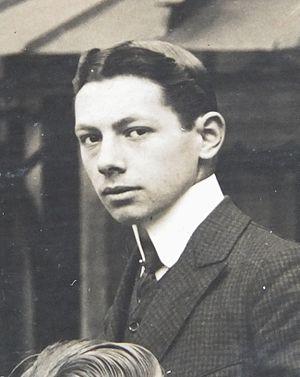
Léon Moussinac à 17 ans sur une photo de classe au Lycée Charlemagne (1907) - Photographe Jules David, Levallois. Photo inédite (collection personnelle)